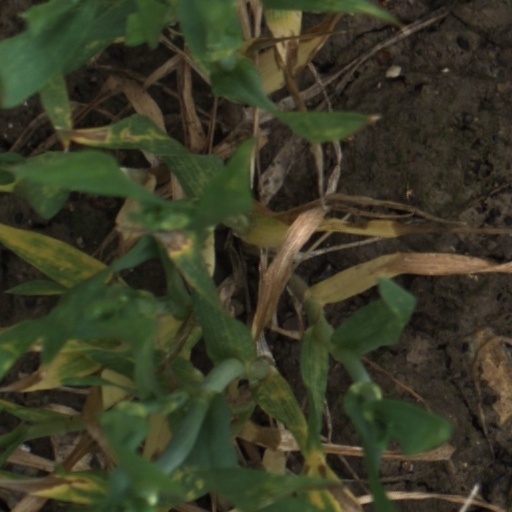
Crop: wheat